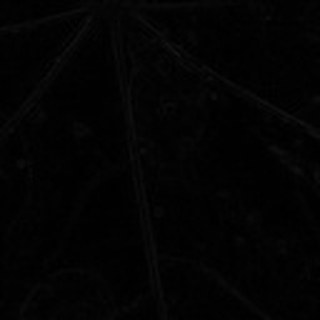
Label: cotton_target_spot